Reykjavík Maritime Museum

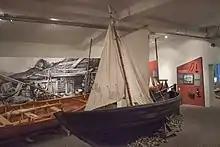
The fishing boat "Farsaell", built in 1907

This exhibition recounts Iceland's maritime history and the growth of Reykjavík Harbor which was a natural haven. The exhibition is partly displayed in the space that was the Reykjavík Municipal Fishing Company‘s fish-processing room. The high-ceiling room has a specially designed wooden pier that is long and . Seawater flows below the pier, and the entrance is through the reconstructed deck of the steamship Gullfoss from 1915. The deck was constructed to give visitors the feel of being on board, and visitors actually become part of the exhibition; the visitors on Gullfoss' deck appear as passengers to the people on the pier.